Deidesheim

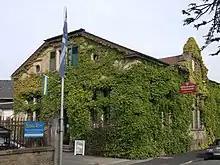
Deidesheim Winemakers’ Association

Long before there were domesticated grapes, wild grapes grew in the area around Deidesheim. Witnessing this are remains of vines from some 4,500,000 years ago found about north of Deidesheim near. It is said to be certain, however, that wine was being made in Central Europe no earlier than the beginning of the Christian Era. Whether it was being done at Deidesheim at this time is a matter of speculation: Finds of wine amphorae and a barrel-shaped glass jug from Roman times near Deidesheim and Ruppertsberg do indeed suggest that wine was being enjoyed at this time. Unambiguous evidence of any winegrowing right near Deidesheim in Roman times, however, is lacking.